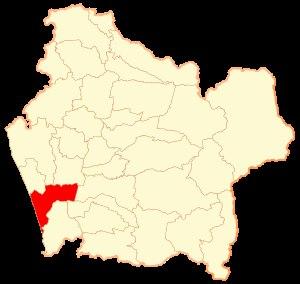
Teodoro Schmidt est une commune du Chili de la Province de Cautín, elle-même située dans la Région de l'Araucanie. En 2017, la population de la commune s'élevait à 15 045 habitants. La superficie de la commune est de 650 km².